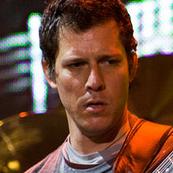
Age: 33